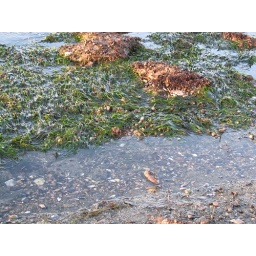
Some really bright green sea grass revealed by a very low tide